Goodbye (2011 film)

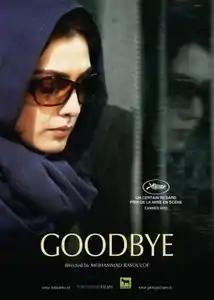
Film poster

Goodbye (translit. Be omid e didār) is a 2011 Iranian drama film written and directed by Mohammad Rasoulof. It offers a portrait of an Iranian citizen straining under curtailed personal freedoms.